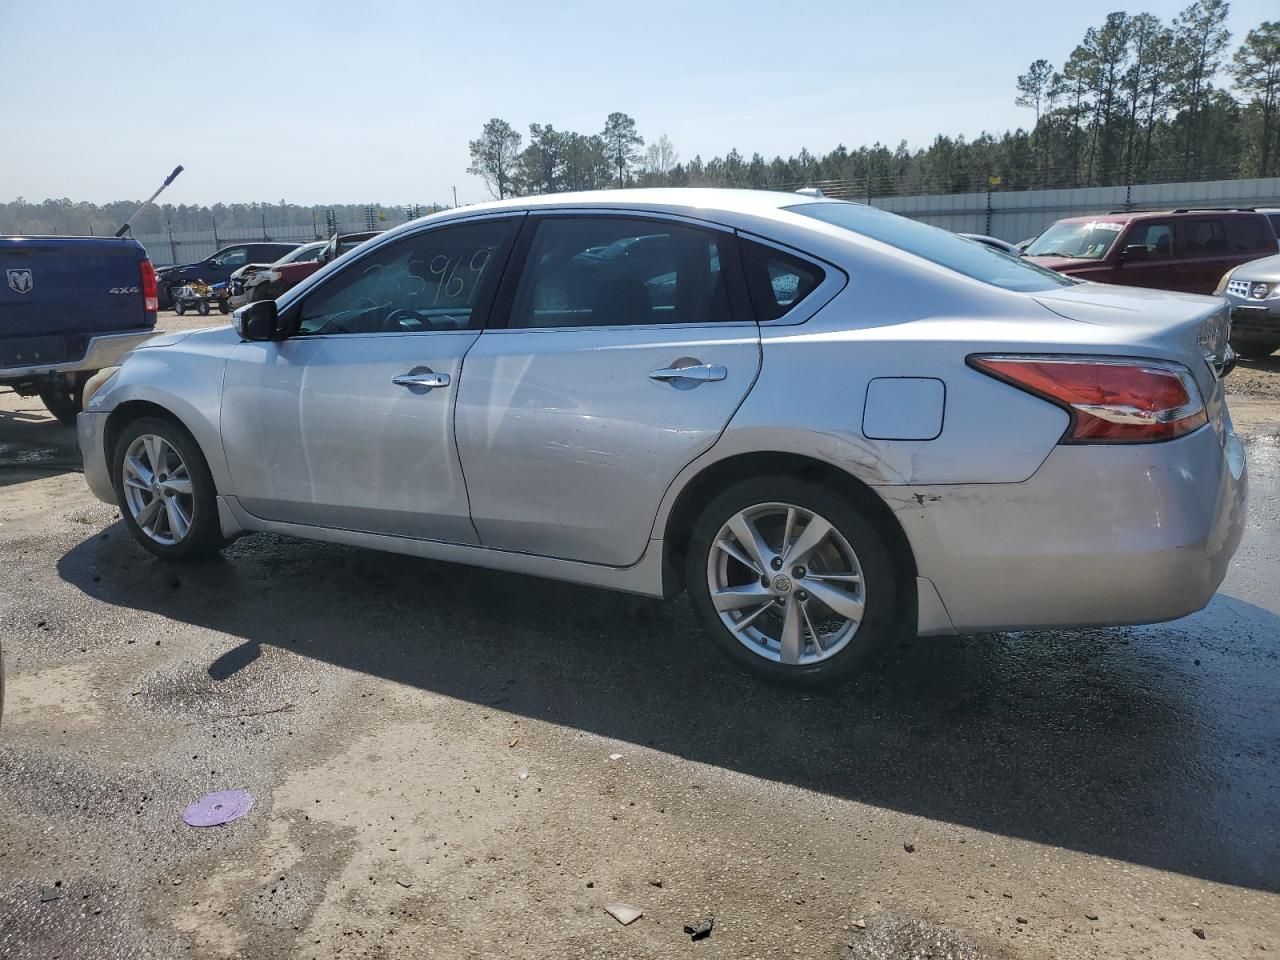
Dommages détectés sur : aile arrière gauche, pare-choc arrière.
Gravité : mineur